Trams in Rotterdam

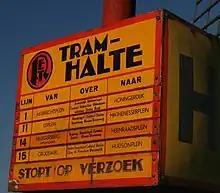
Old Rotterdam tram stop sign, at Oostmolen in Mijnsheerenland, 2008.

The RET has had two predecessor tramway companies, the RTM and the RETM, respectively. The RTM ("Rotterdamsche Tramweg Maatschappij") was founded in 1878 to operate the first horse-drawn tramway in Rotterdam, which opened in 1879. From then until 1904, the RTM ran both horse trams and steam trams in and around the city, which was then much smaller than today.